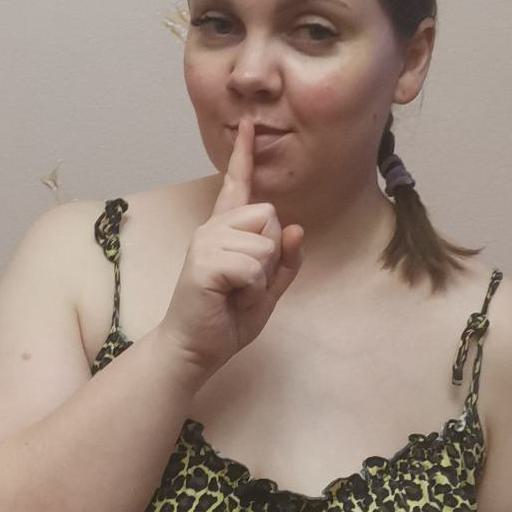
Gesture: mute